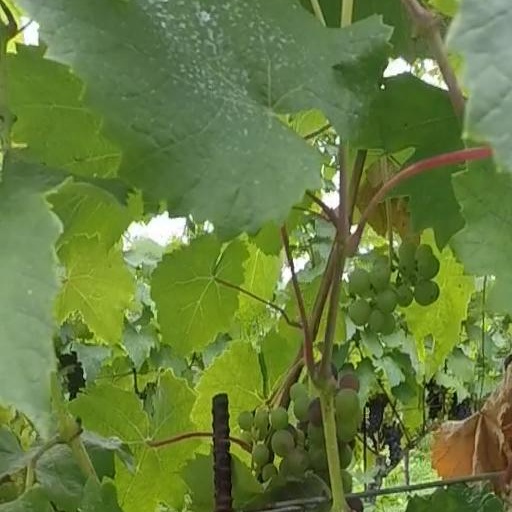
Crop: grape